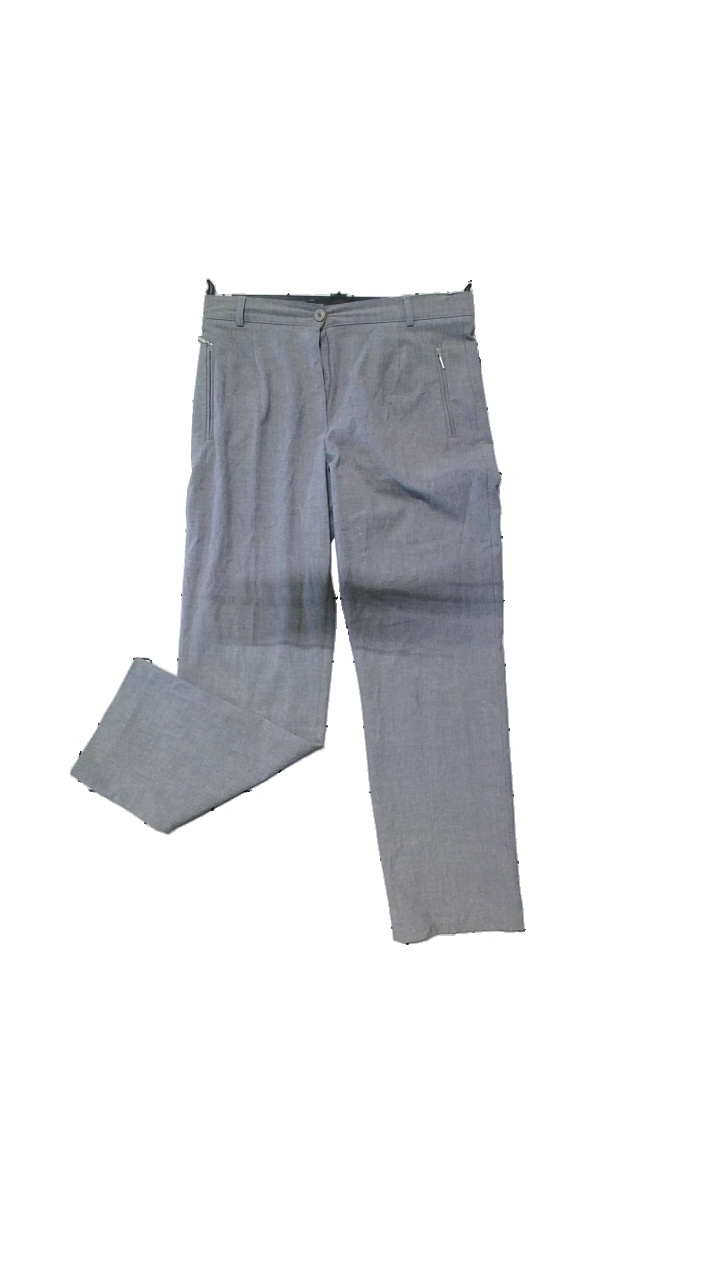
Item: Trousers (Ladies)
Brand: De Sraad
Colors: Grey
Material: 63%Polyester, 33%Viscose, 4%Elastane
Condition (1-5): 3
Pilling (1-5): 3
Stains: Minor
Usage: Reuse
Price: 50-100